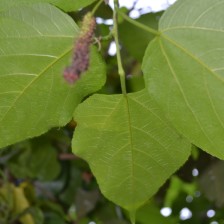
Variety: TaiwanMeacho